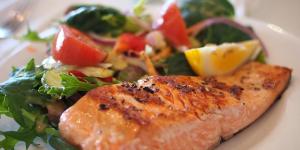
salmon marinado al horno